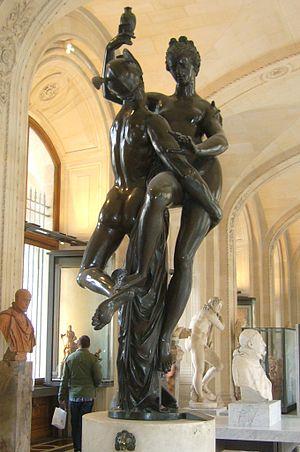
Adrien de Vries est un sculpteur maniériste néerlandais, spécialisé dans la sculpture de bronze.
L'art de la Renaissance ou Renaissance artistique est une composante importante de la période de la Renaissance du renouveau humaniste de la littérature, des arts, et des sciences qui se produisit en Europe au XVIᵉ siècle.
Le château de Meudon, dit château royal de Meudon, palais impérial de Meudon ou Domaine national de Meudon, est un château français situé à Meudon, dans le département des Hauts-de-Seine. Il est notamment la résidence de la duchesse d'Étampes, du cardinal de Lorraine, d'Abel Servien, de Louvois ainsi que de Monseigneur, dit le Grand Dauphin, qui lui adjoint en annexe le château de Chaville. Incendié en 1795 et en 1871, le Château-Neuf, dont la démolition est un temps envisagée, est conservé pour sa majeure partie. Il est transformé à partir de 1878 en observatoire servant de réceptacle à une lunette astronomique, avant d'être rattaché à l'Observatoire de Paris en 1927.